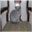
Label: cat